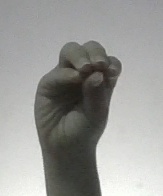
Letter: ha